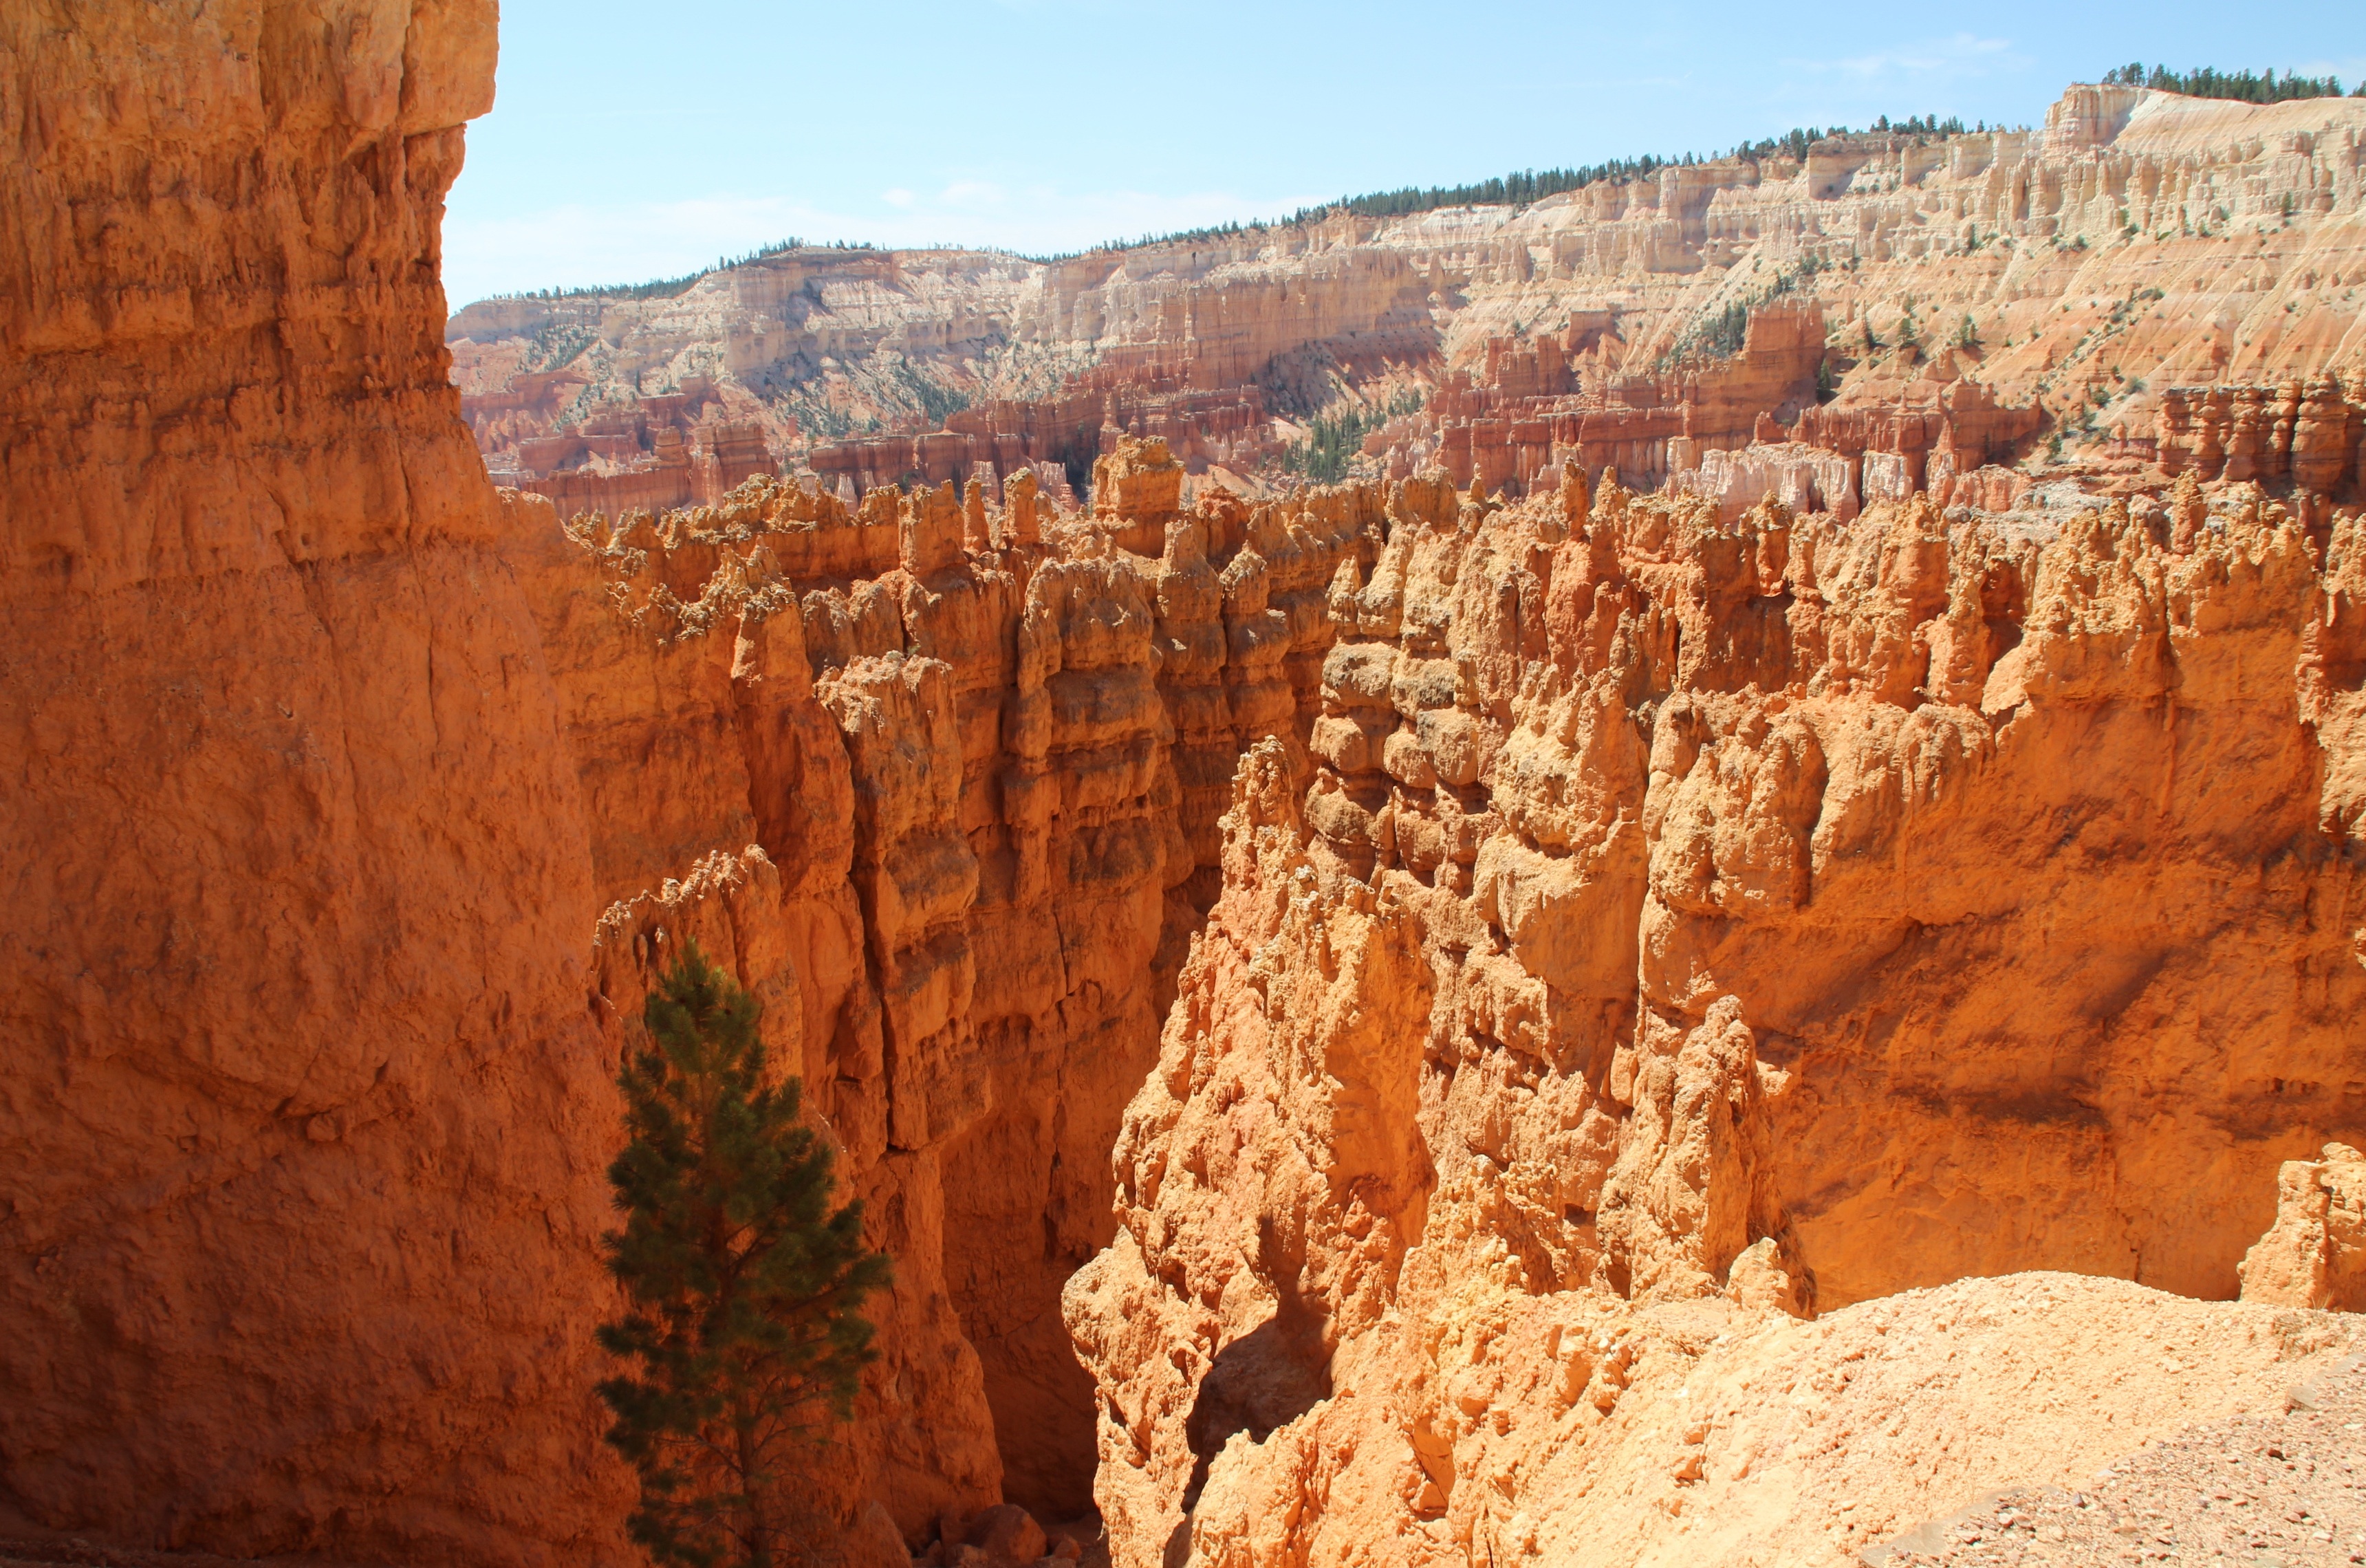
landscape, nature, desert, valley, travel, formation, canyon, united states, geology, badlands, western, wadi, landform, geographical feature, redstone